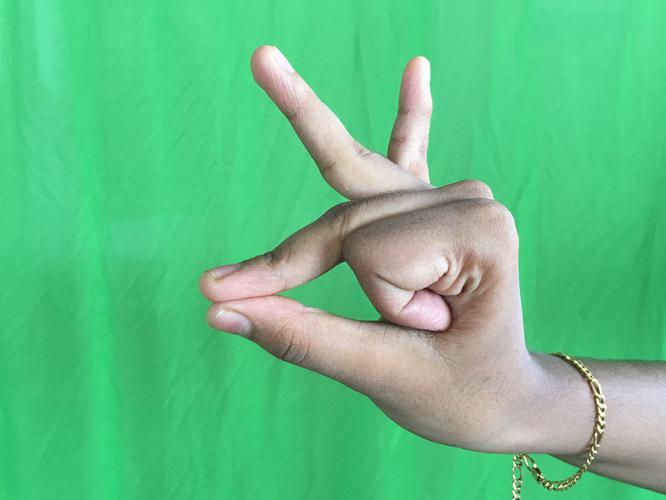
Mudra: Bramaram
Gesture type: single_hand